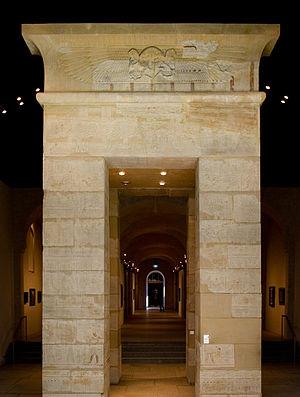
Porte du Temple de Kalabscha d'est Stülerbau/Marstall, Berlin-Charlottenburg